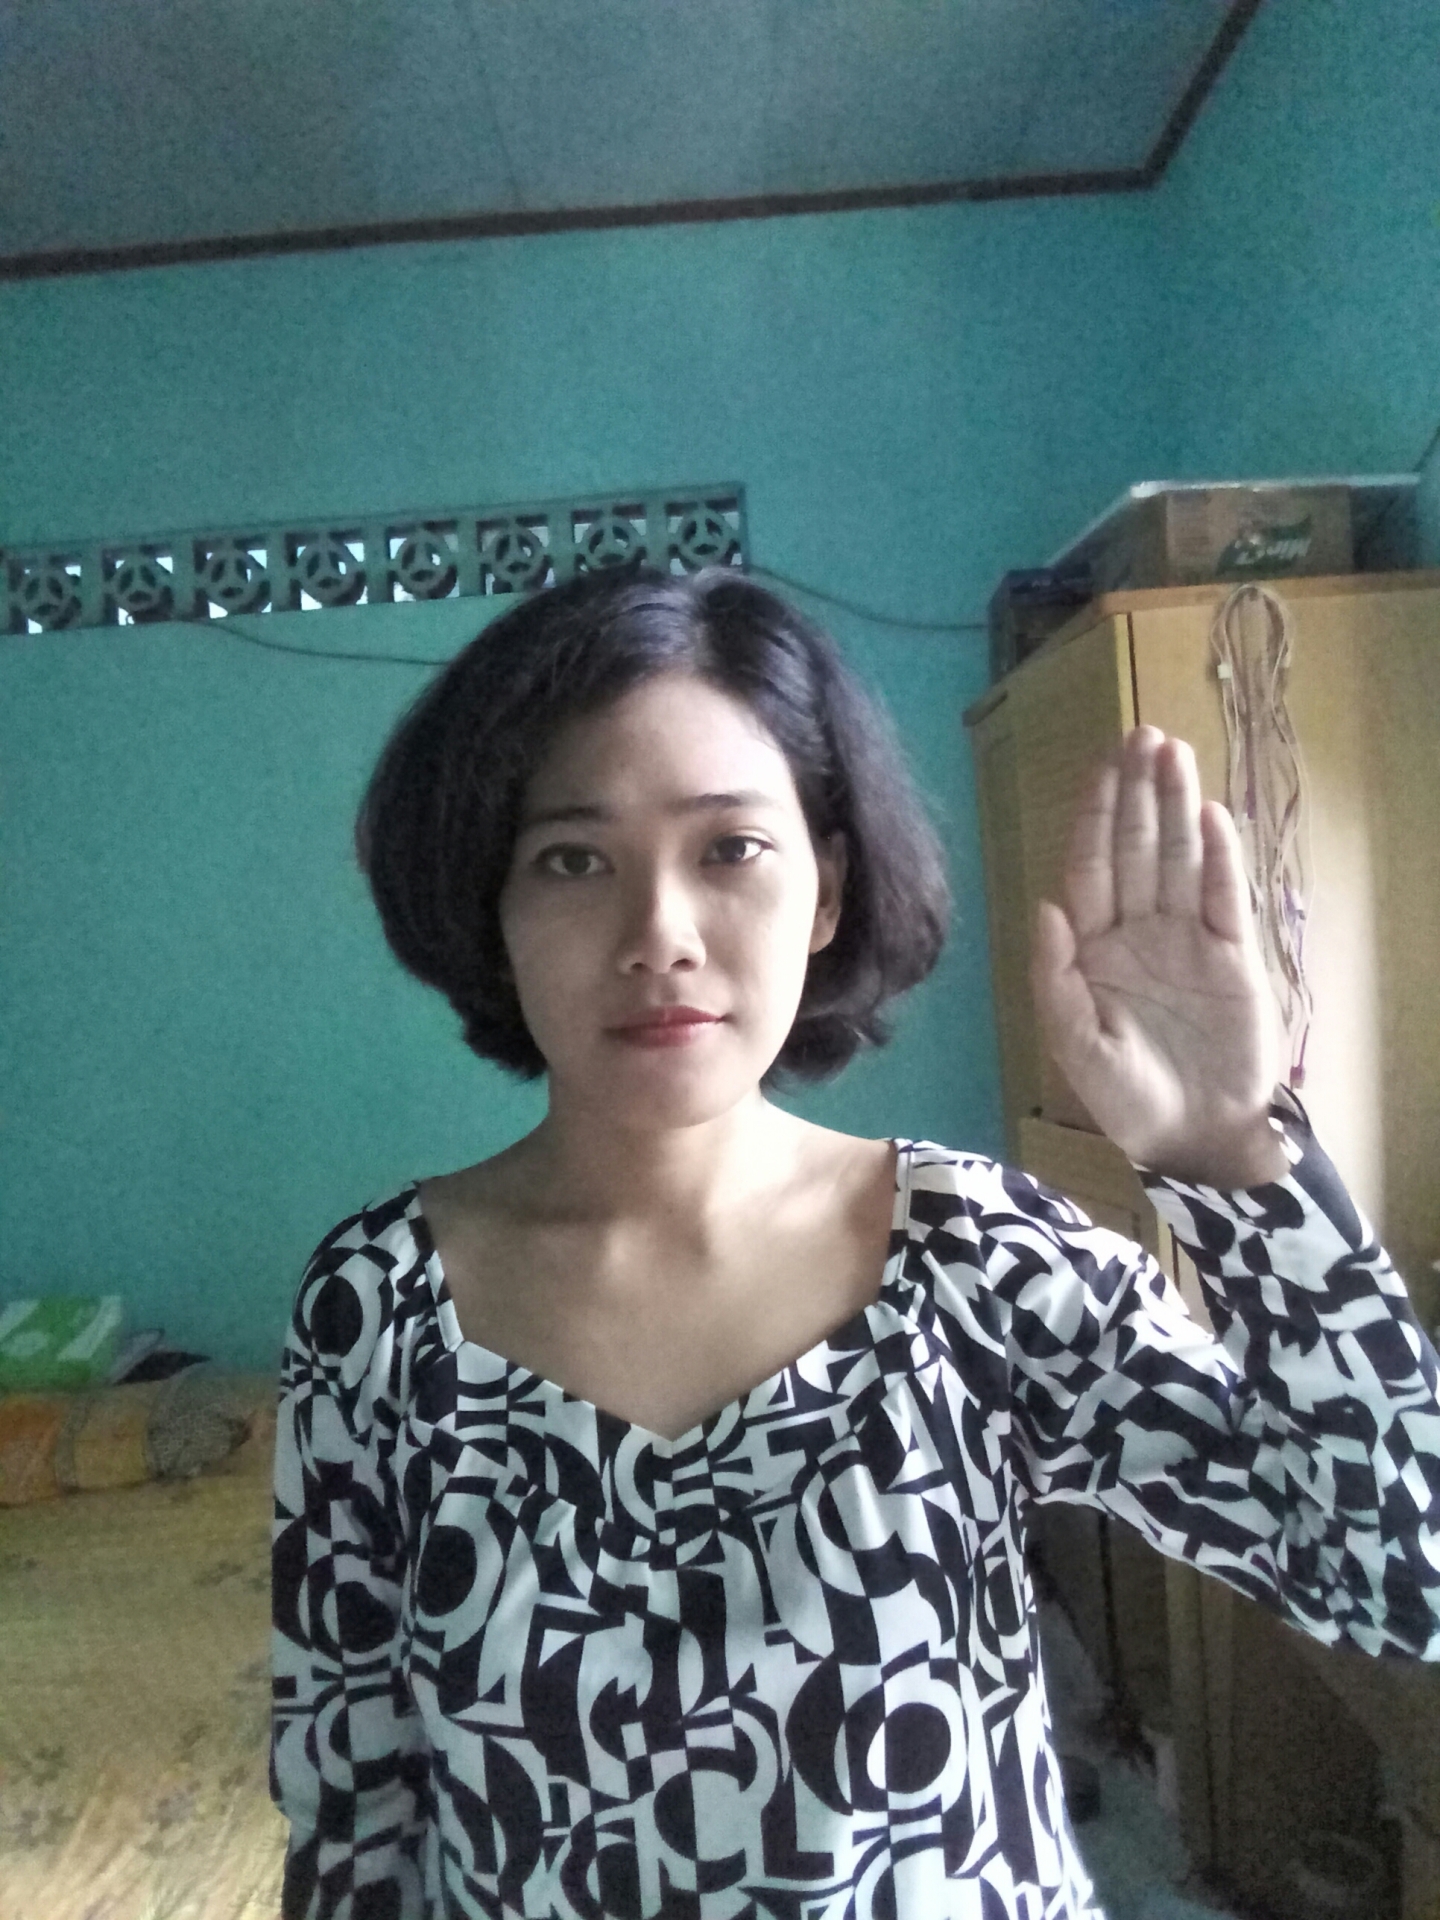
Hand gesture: stop